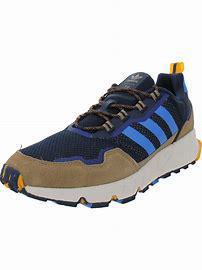
Brand: Adidas
Model: ZX 1K Boost